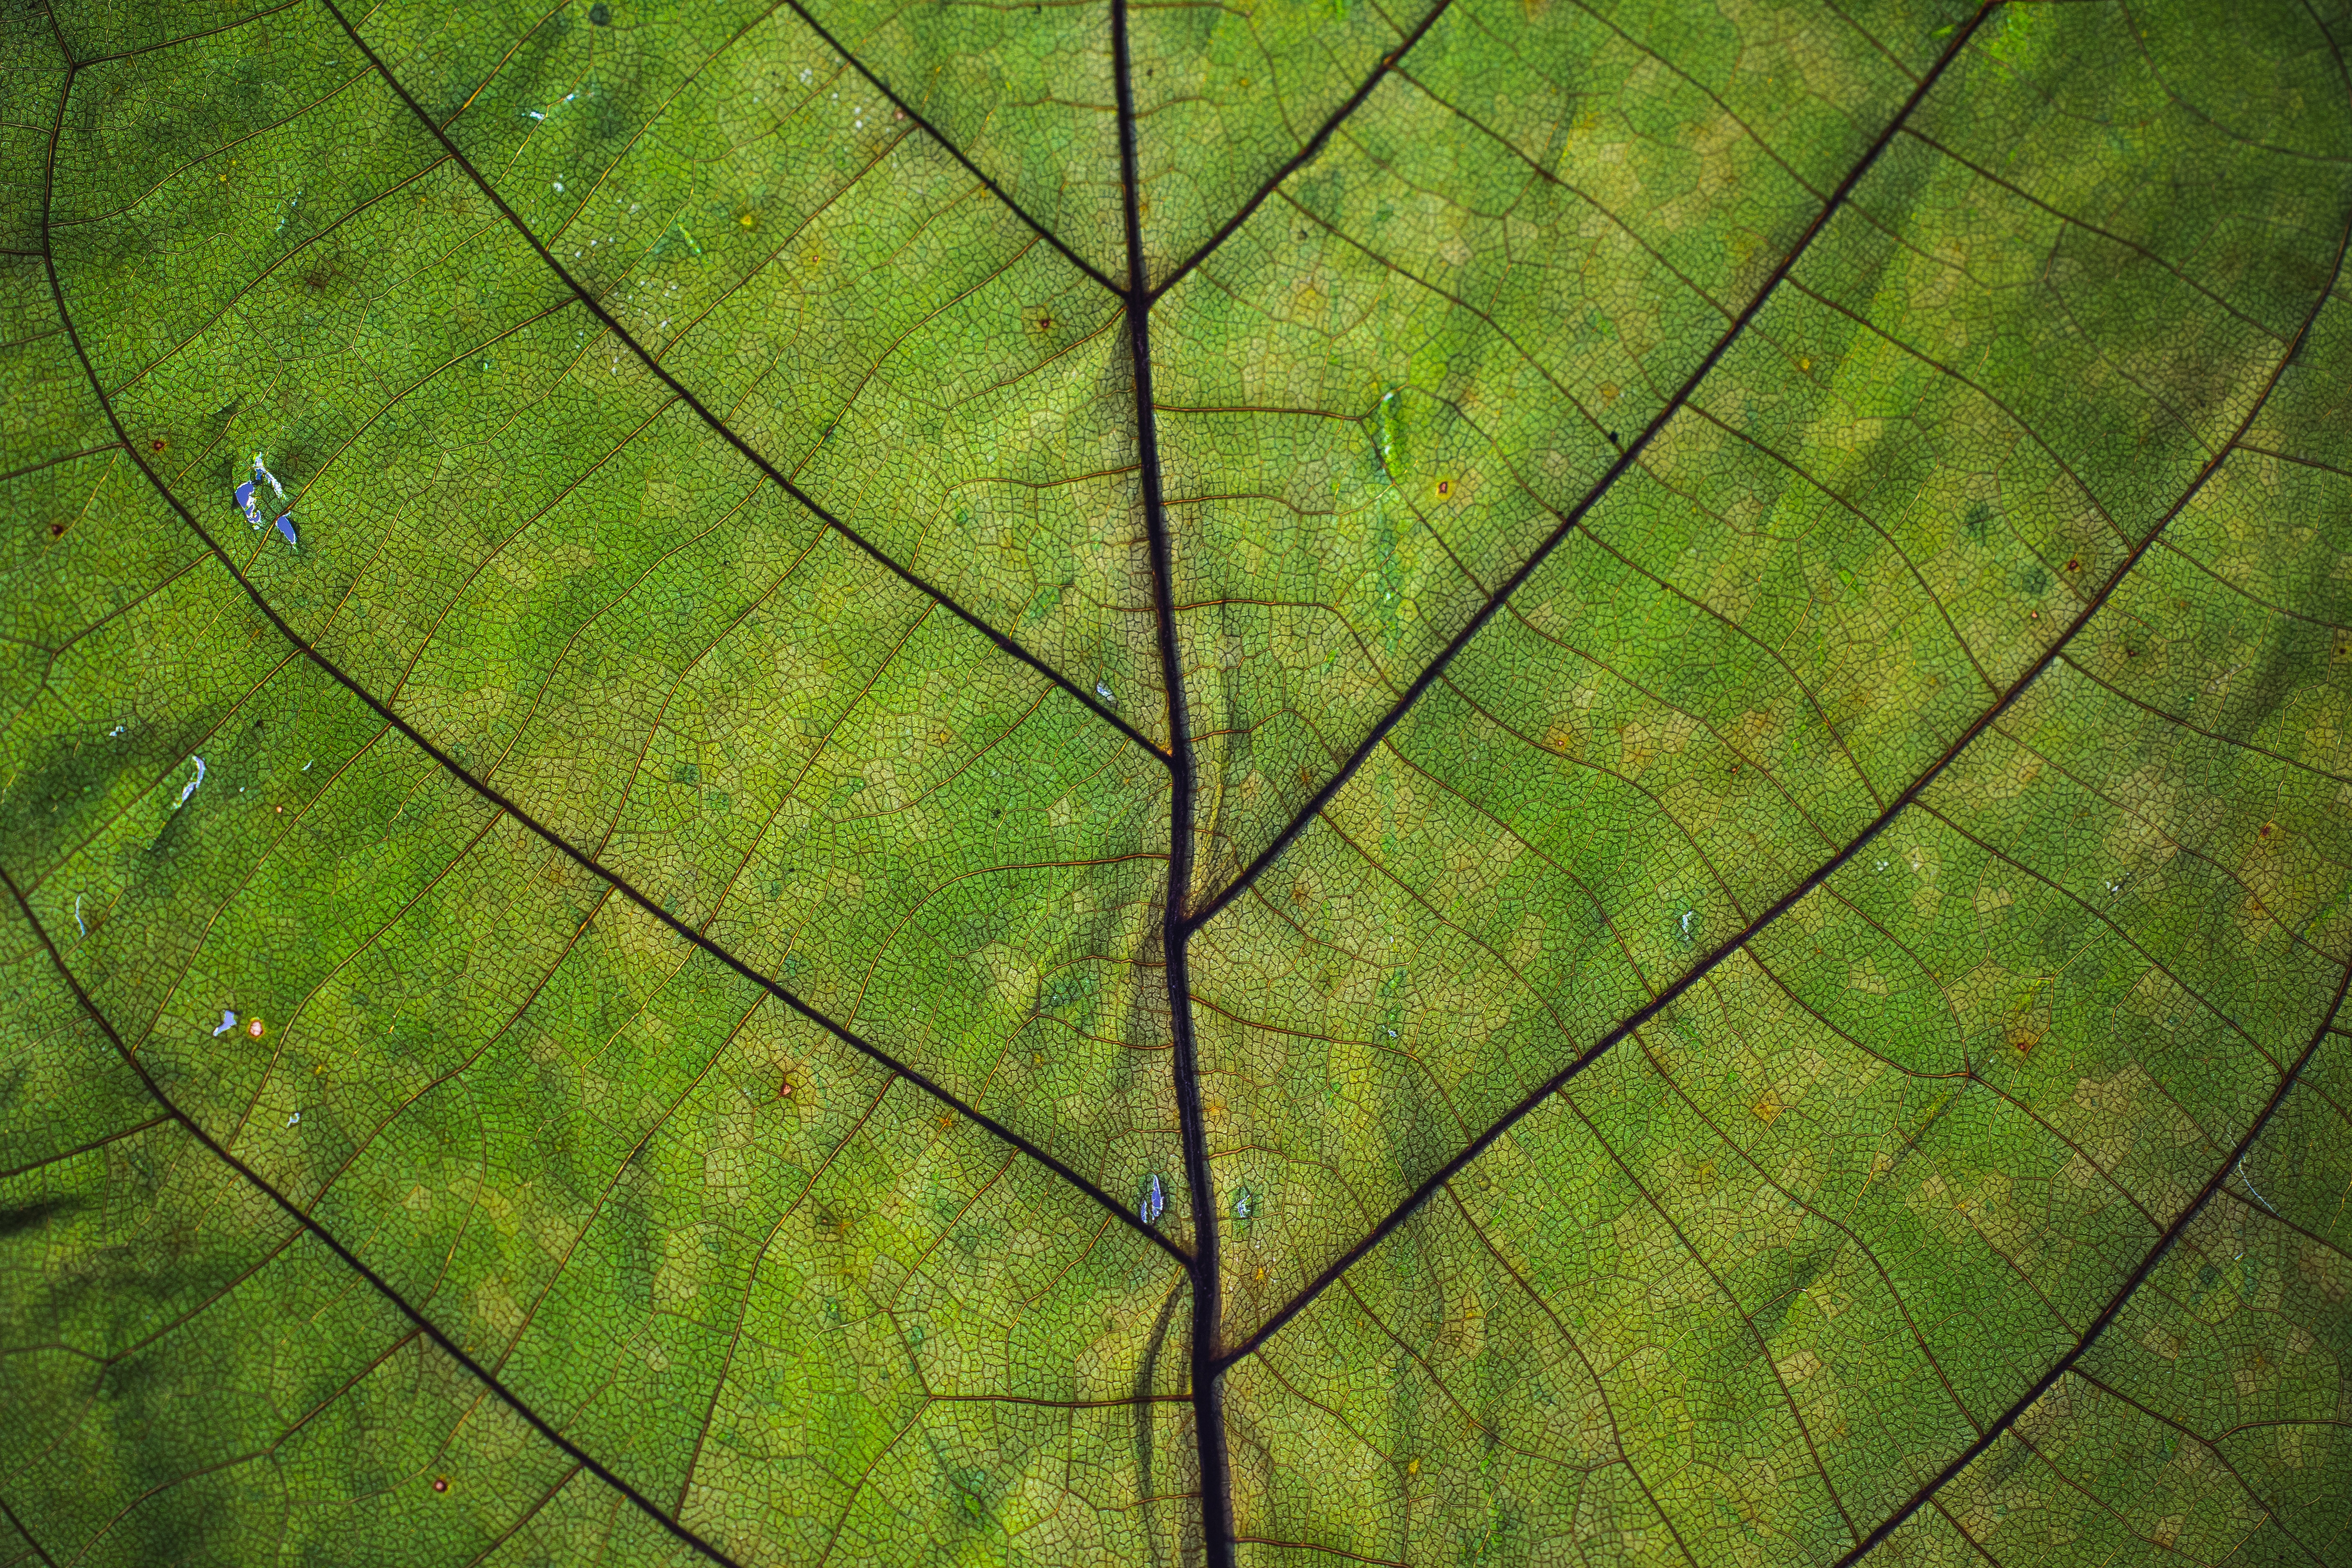
green, leaf, tree, plant, terrestrial plant, woody plant, line, forest, grass, plant stem